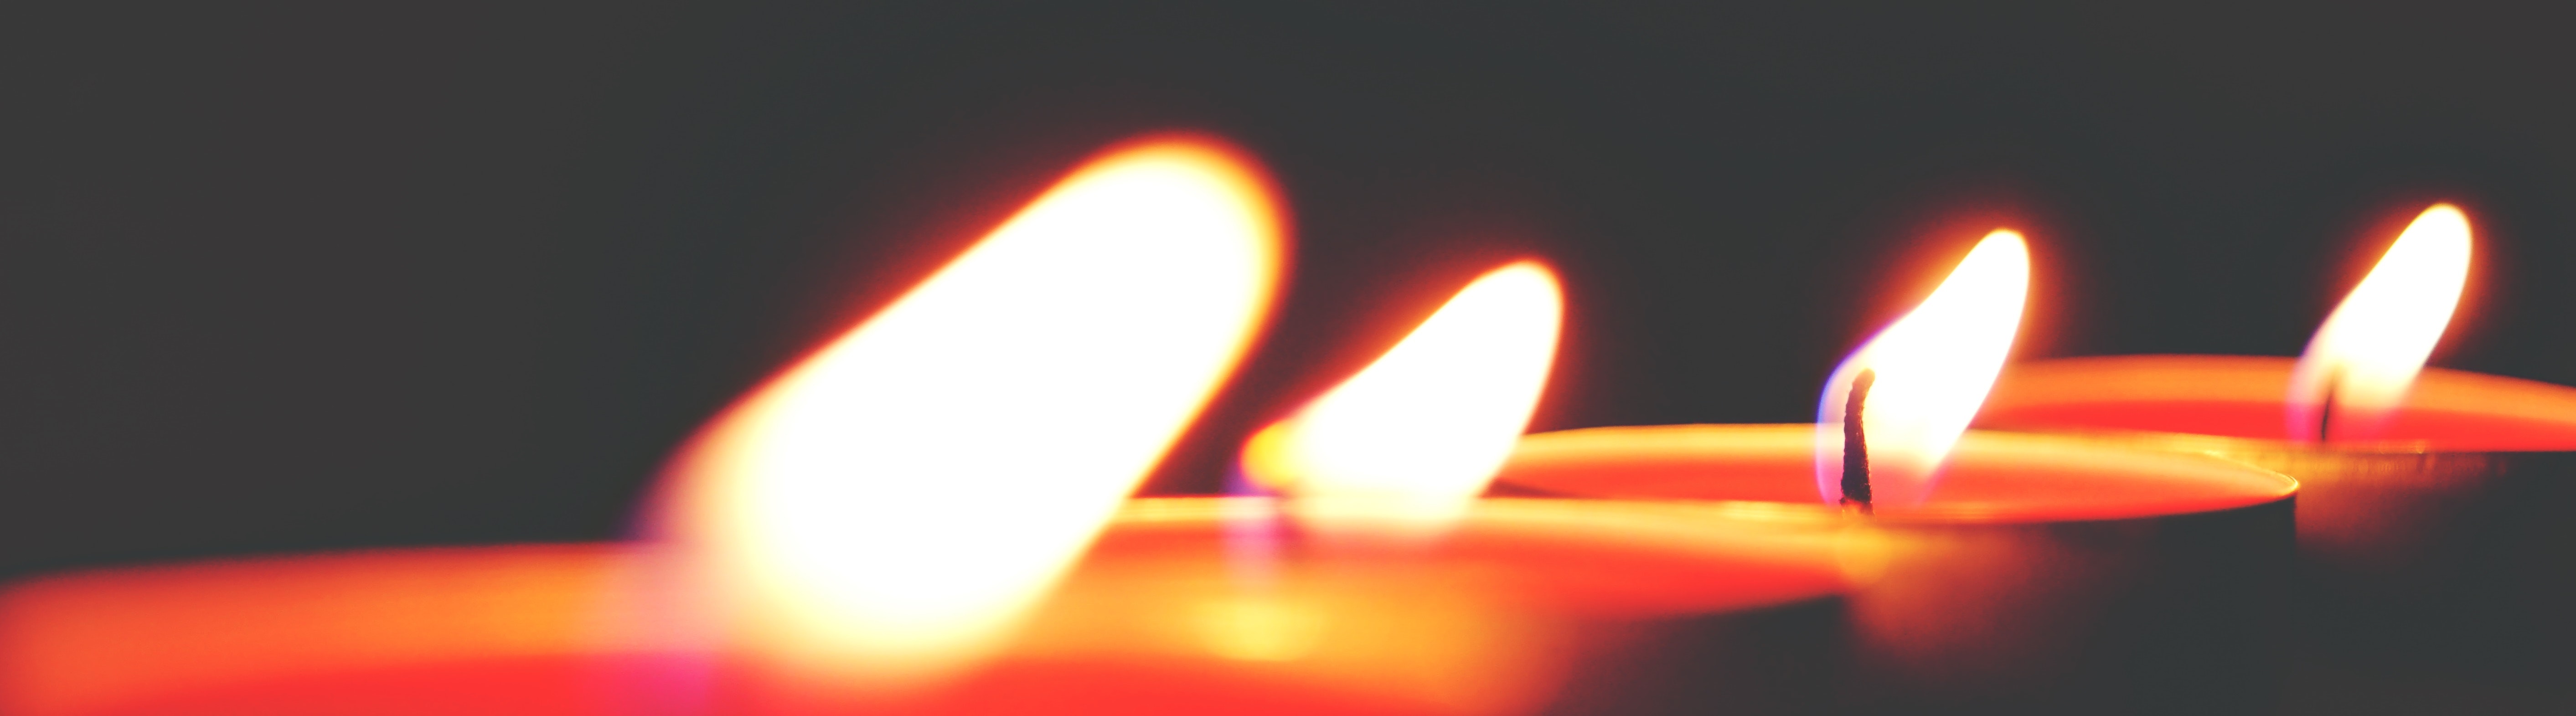
flame, light, orange, lighting, heat, wax, fire, candle, interior design, gas